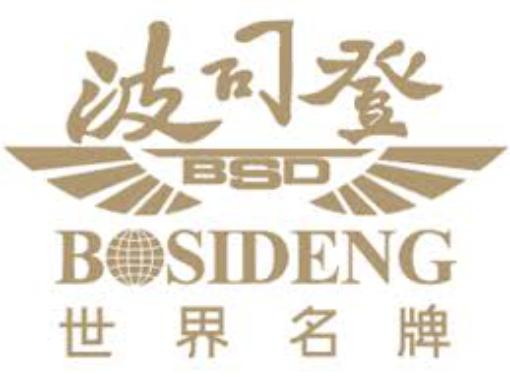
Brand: Bosideng
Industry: Clothes